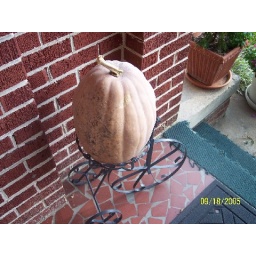
this pumpkin was a vlounteer in my flower bed